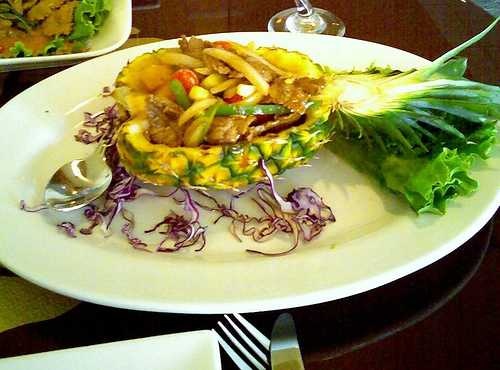
Label: Pineapple